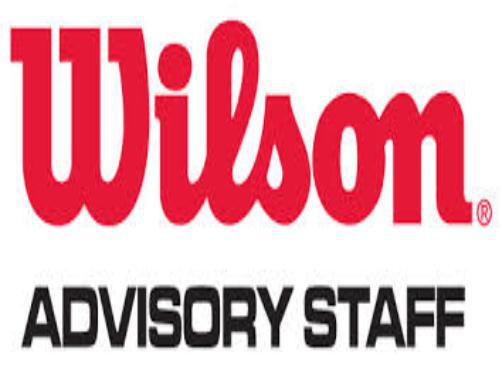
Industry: Sports